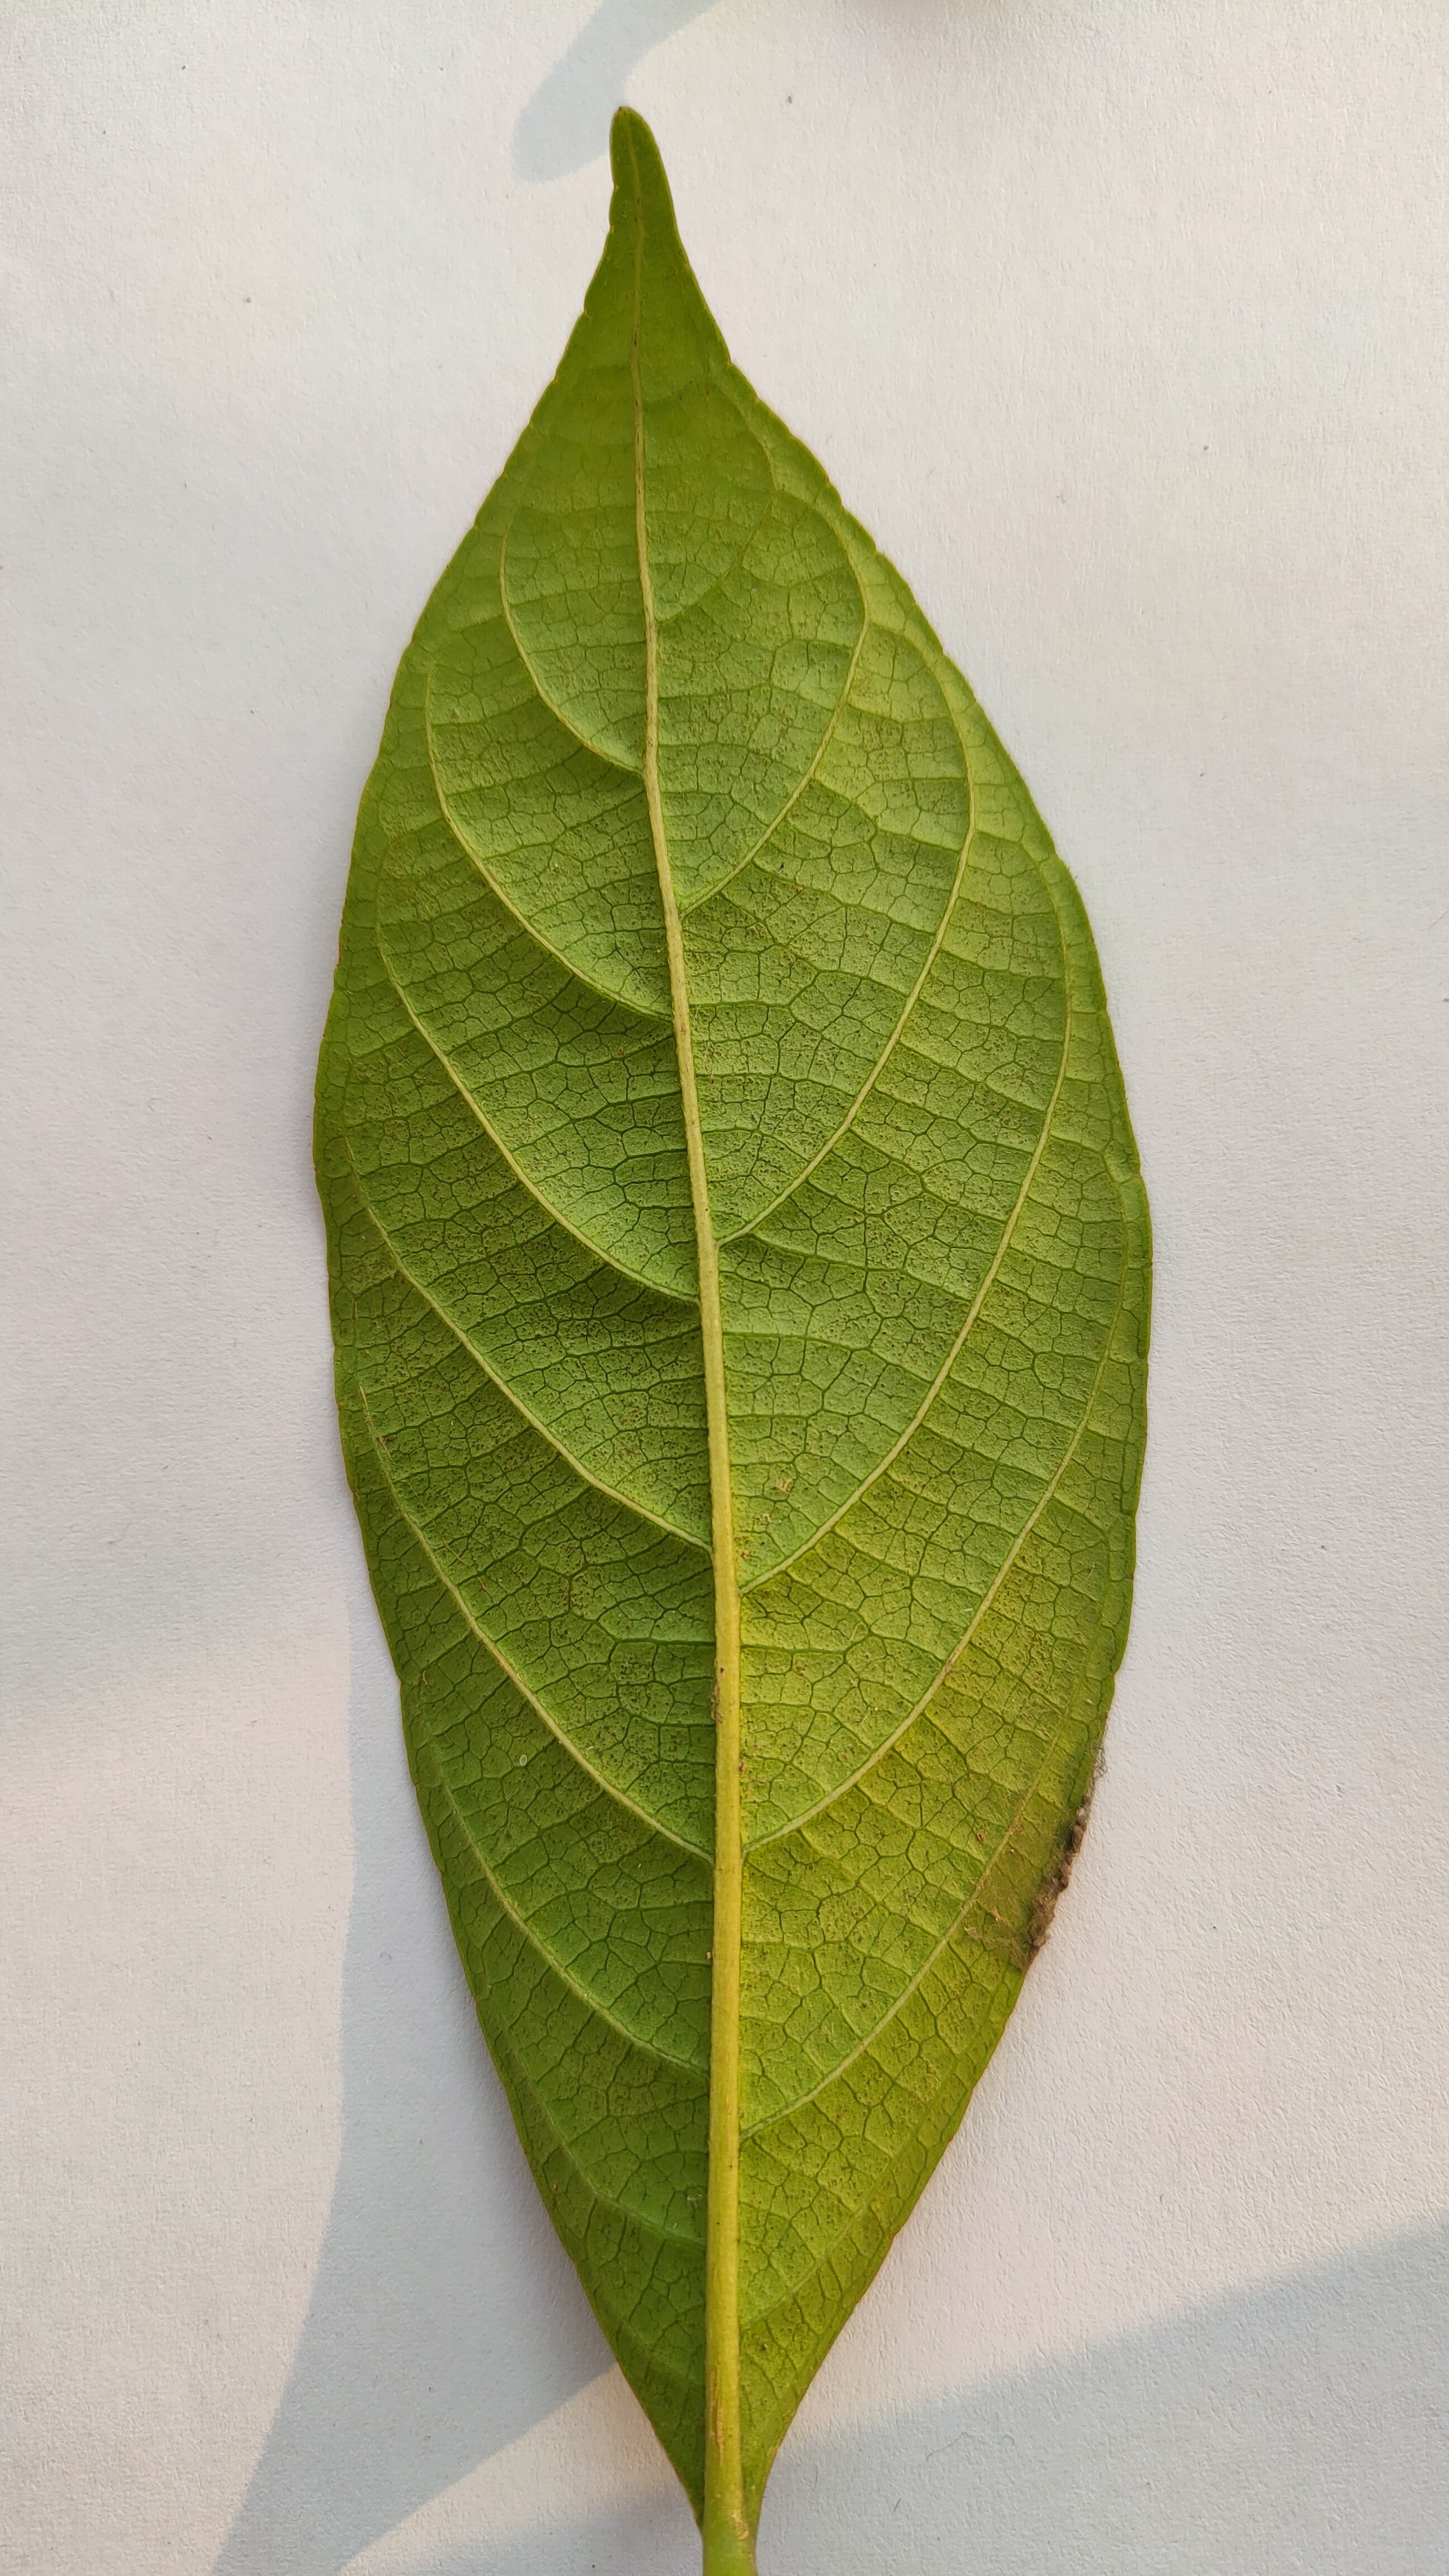
Leaf variety: Lotkon